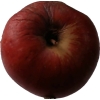
Label: Apple 17